Muhammad Asad

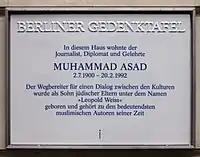

Leopold Weiss was born on 2 July 1900 to a Jewish family in Lemberg, Galicia, then part of the Austro-Hungarian Empire (which is currently the city of Lviv, Ukraine). Weiss was a descendant of a long line of Jewish rabbis; however, his father, Akiva Weiss, broke from tradition and became a lawyer. Leopold received a religious education and was proficient in Hebrew from an early age, as well as familiar with Aramaic. He studied the Jewish Bible or Tanakh, the text and commentaries of the Talmud, the Mishna and Gemara, also delving into the intricacies of Biblical exegesis and the Targum.